Burnham-on-Sea Lifeboat Station

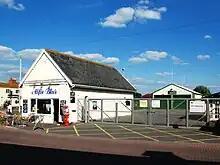
The 1874 boat house, seen in 2010

Burnham-on-Sea is on the Bristol Channel near the mouth of the River Parrett. Ships entering the river to Bridgwater have to negotiate sand banks and mudflats. The first lifeboat at Burnham-on-Sea was a gift by Sir Peregrine Acland to the Corporation of Bridgwater in 1836. This was replaced by a new boat in 1847.